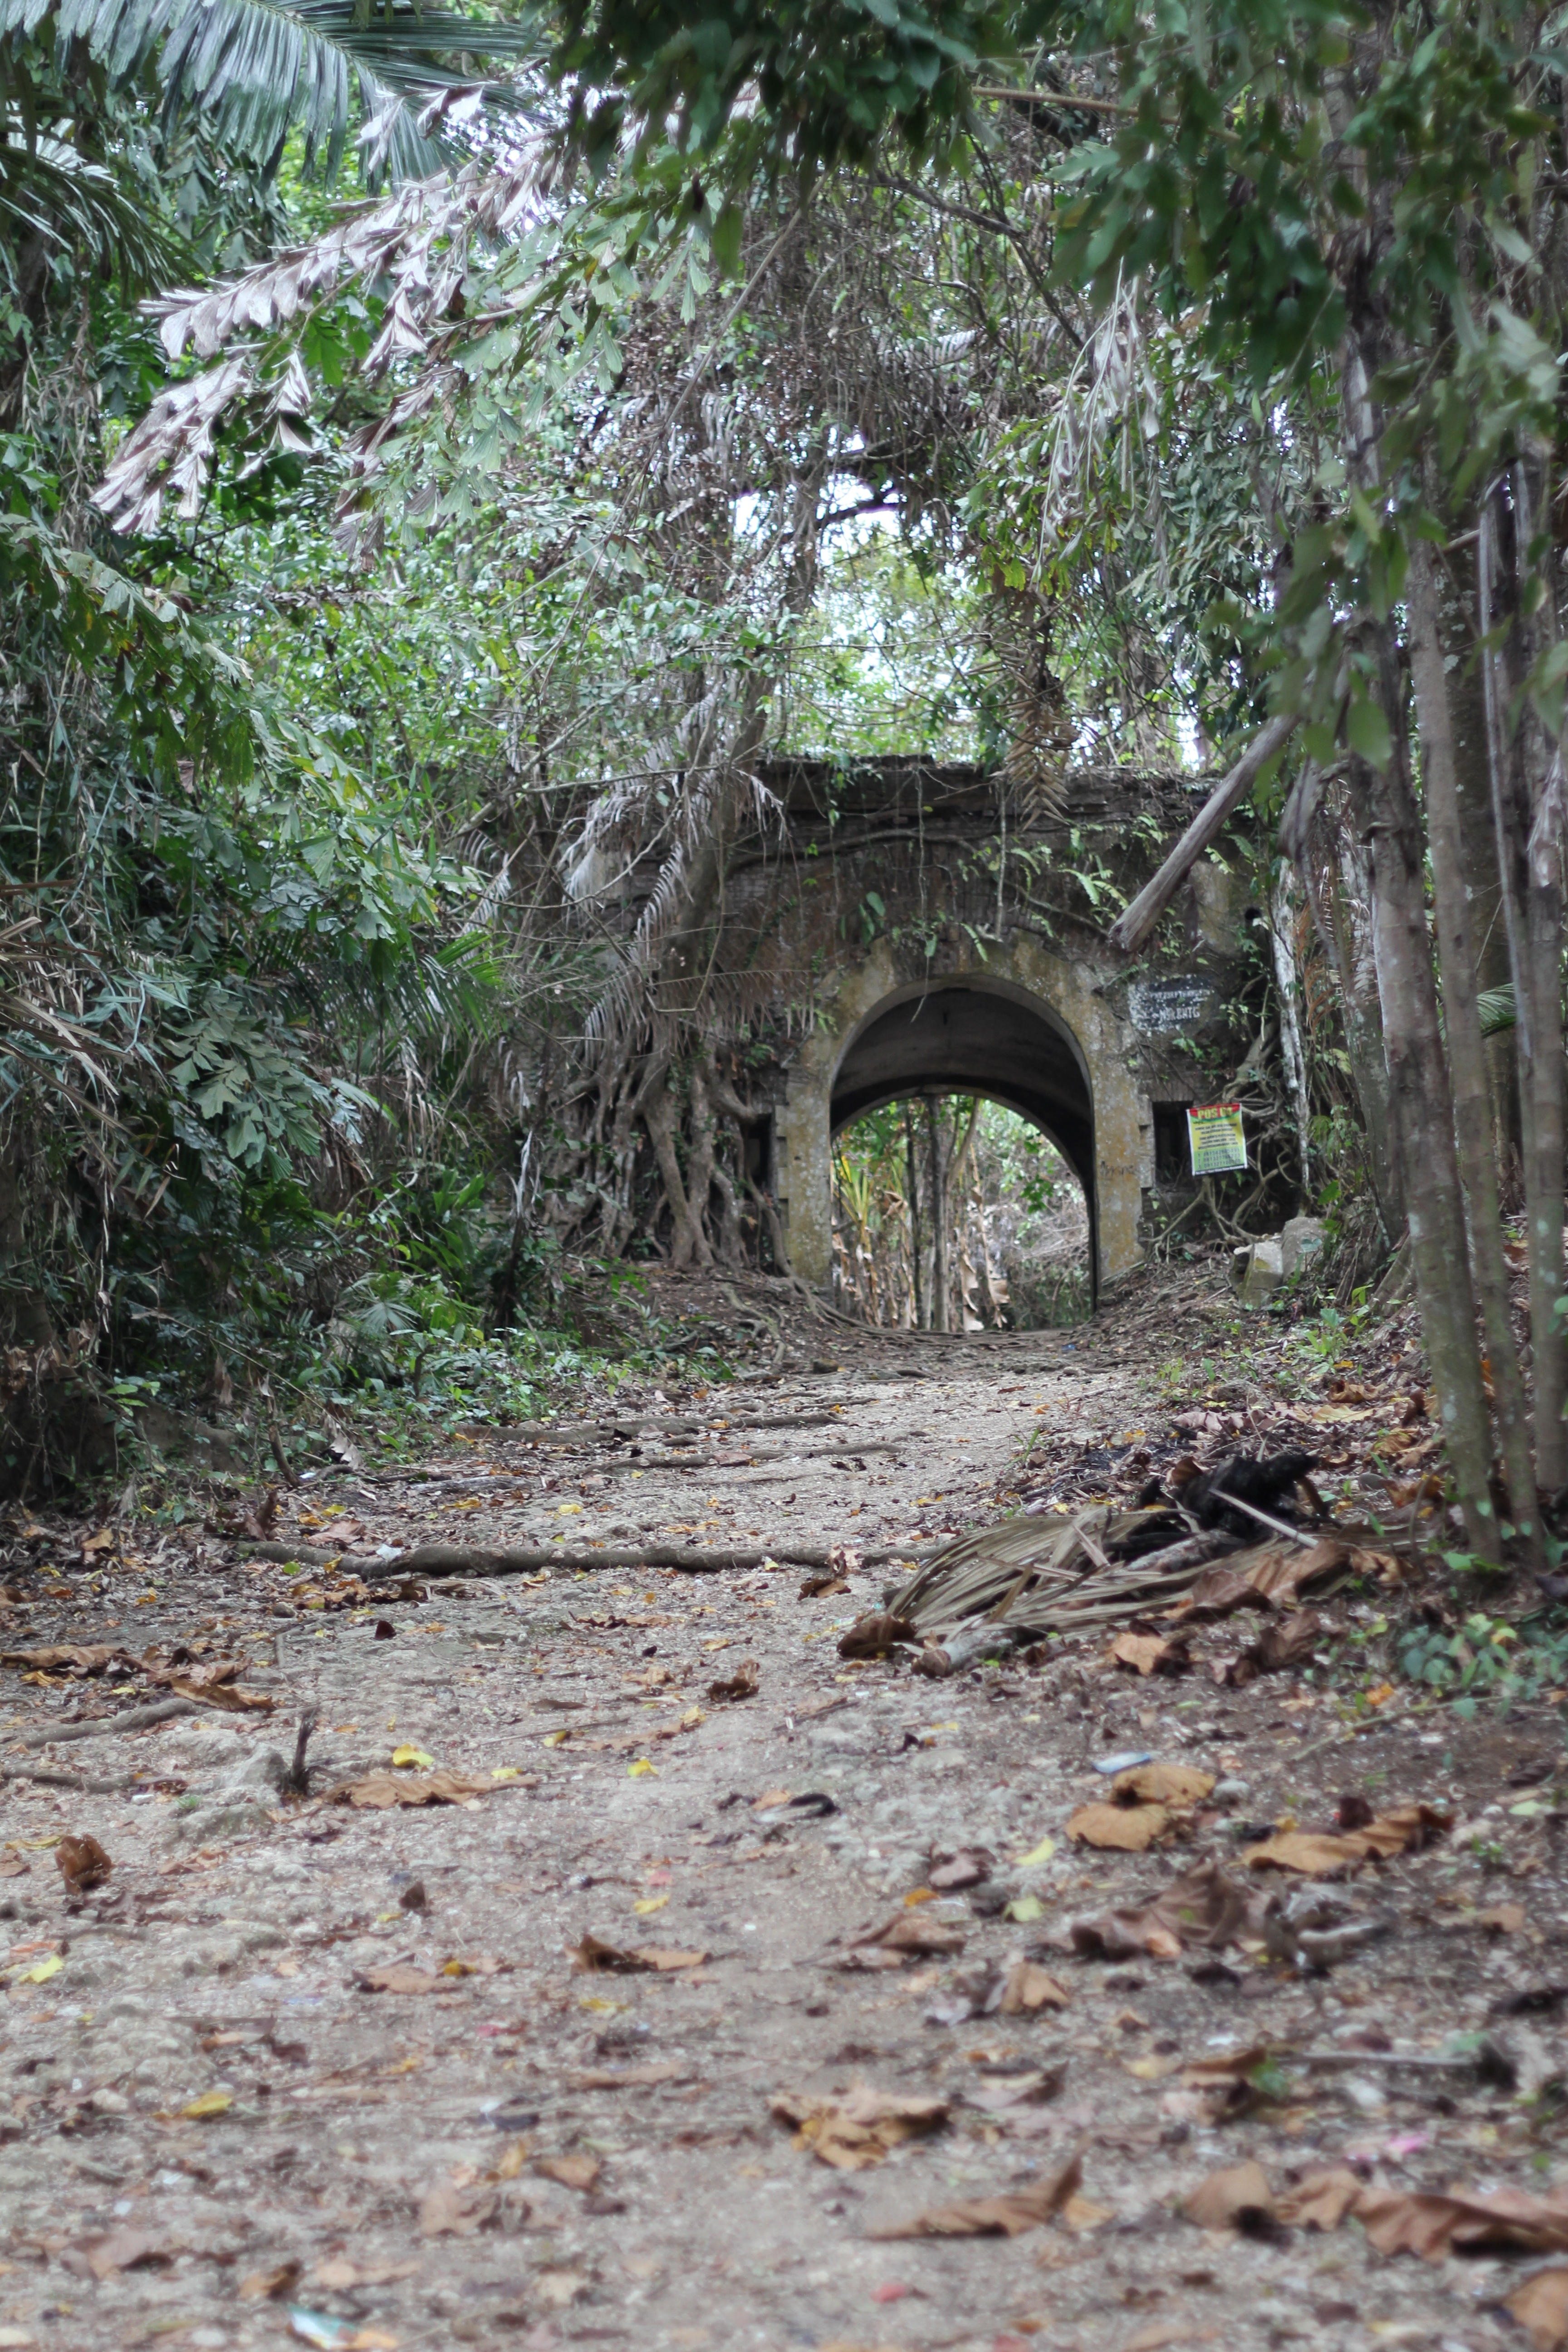
place, trees, nature, vegetation, tree, nature reserve, natural environment, jungle, leaf, forest, woodland, trail, grass, wildlife, plant, ruins, architecture, arch, plant community, rainforest, thoroughfare, state park, old growth forest, path